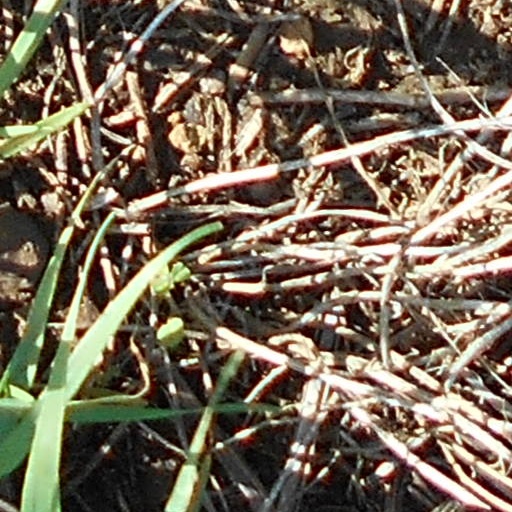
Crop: wheat